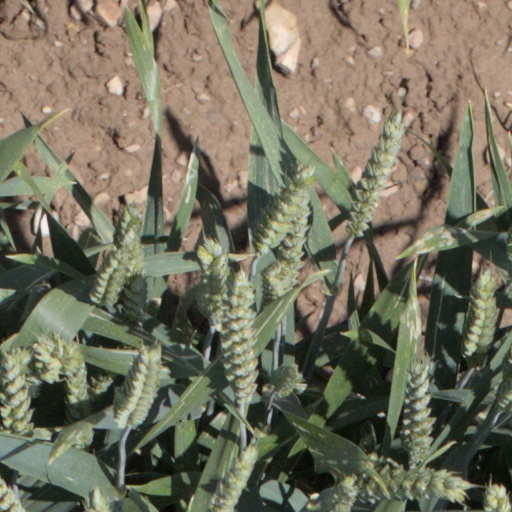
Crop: wheat